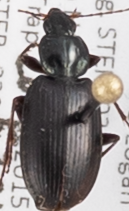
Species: Agonum placidum
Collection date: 2015-08-20
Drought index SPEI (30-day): -0.362
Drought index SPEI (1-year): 1.594
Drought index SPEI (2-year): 1.69